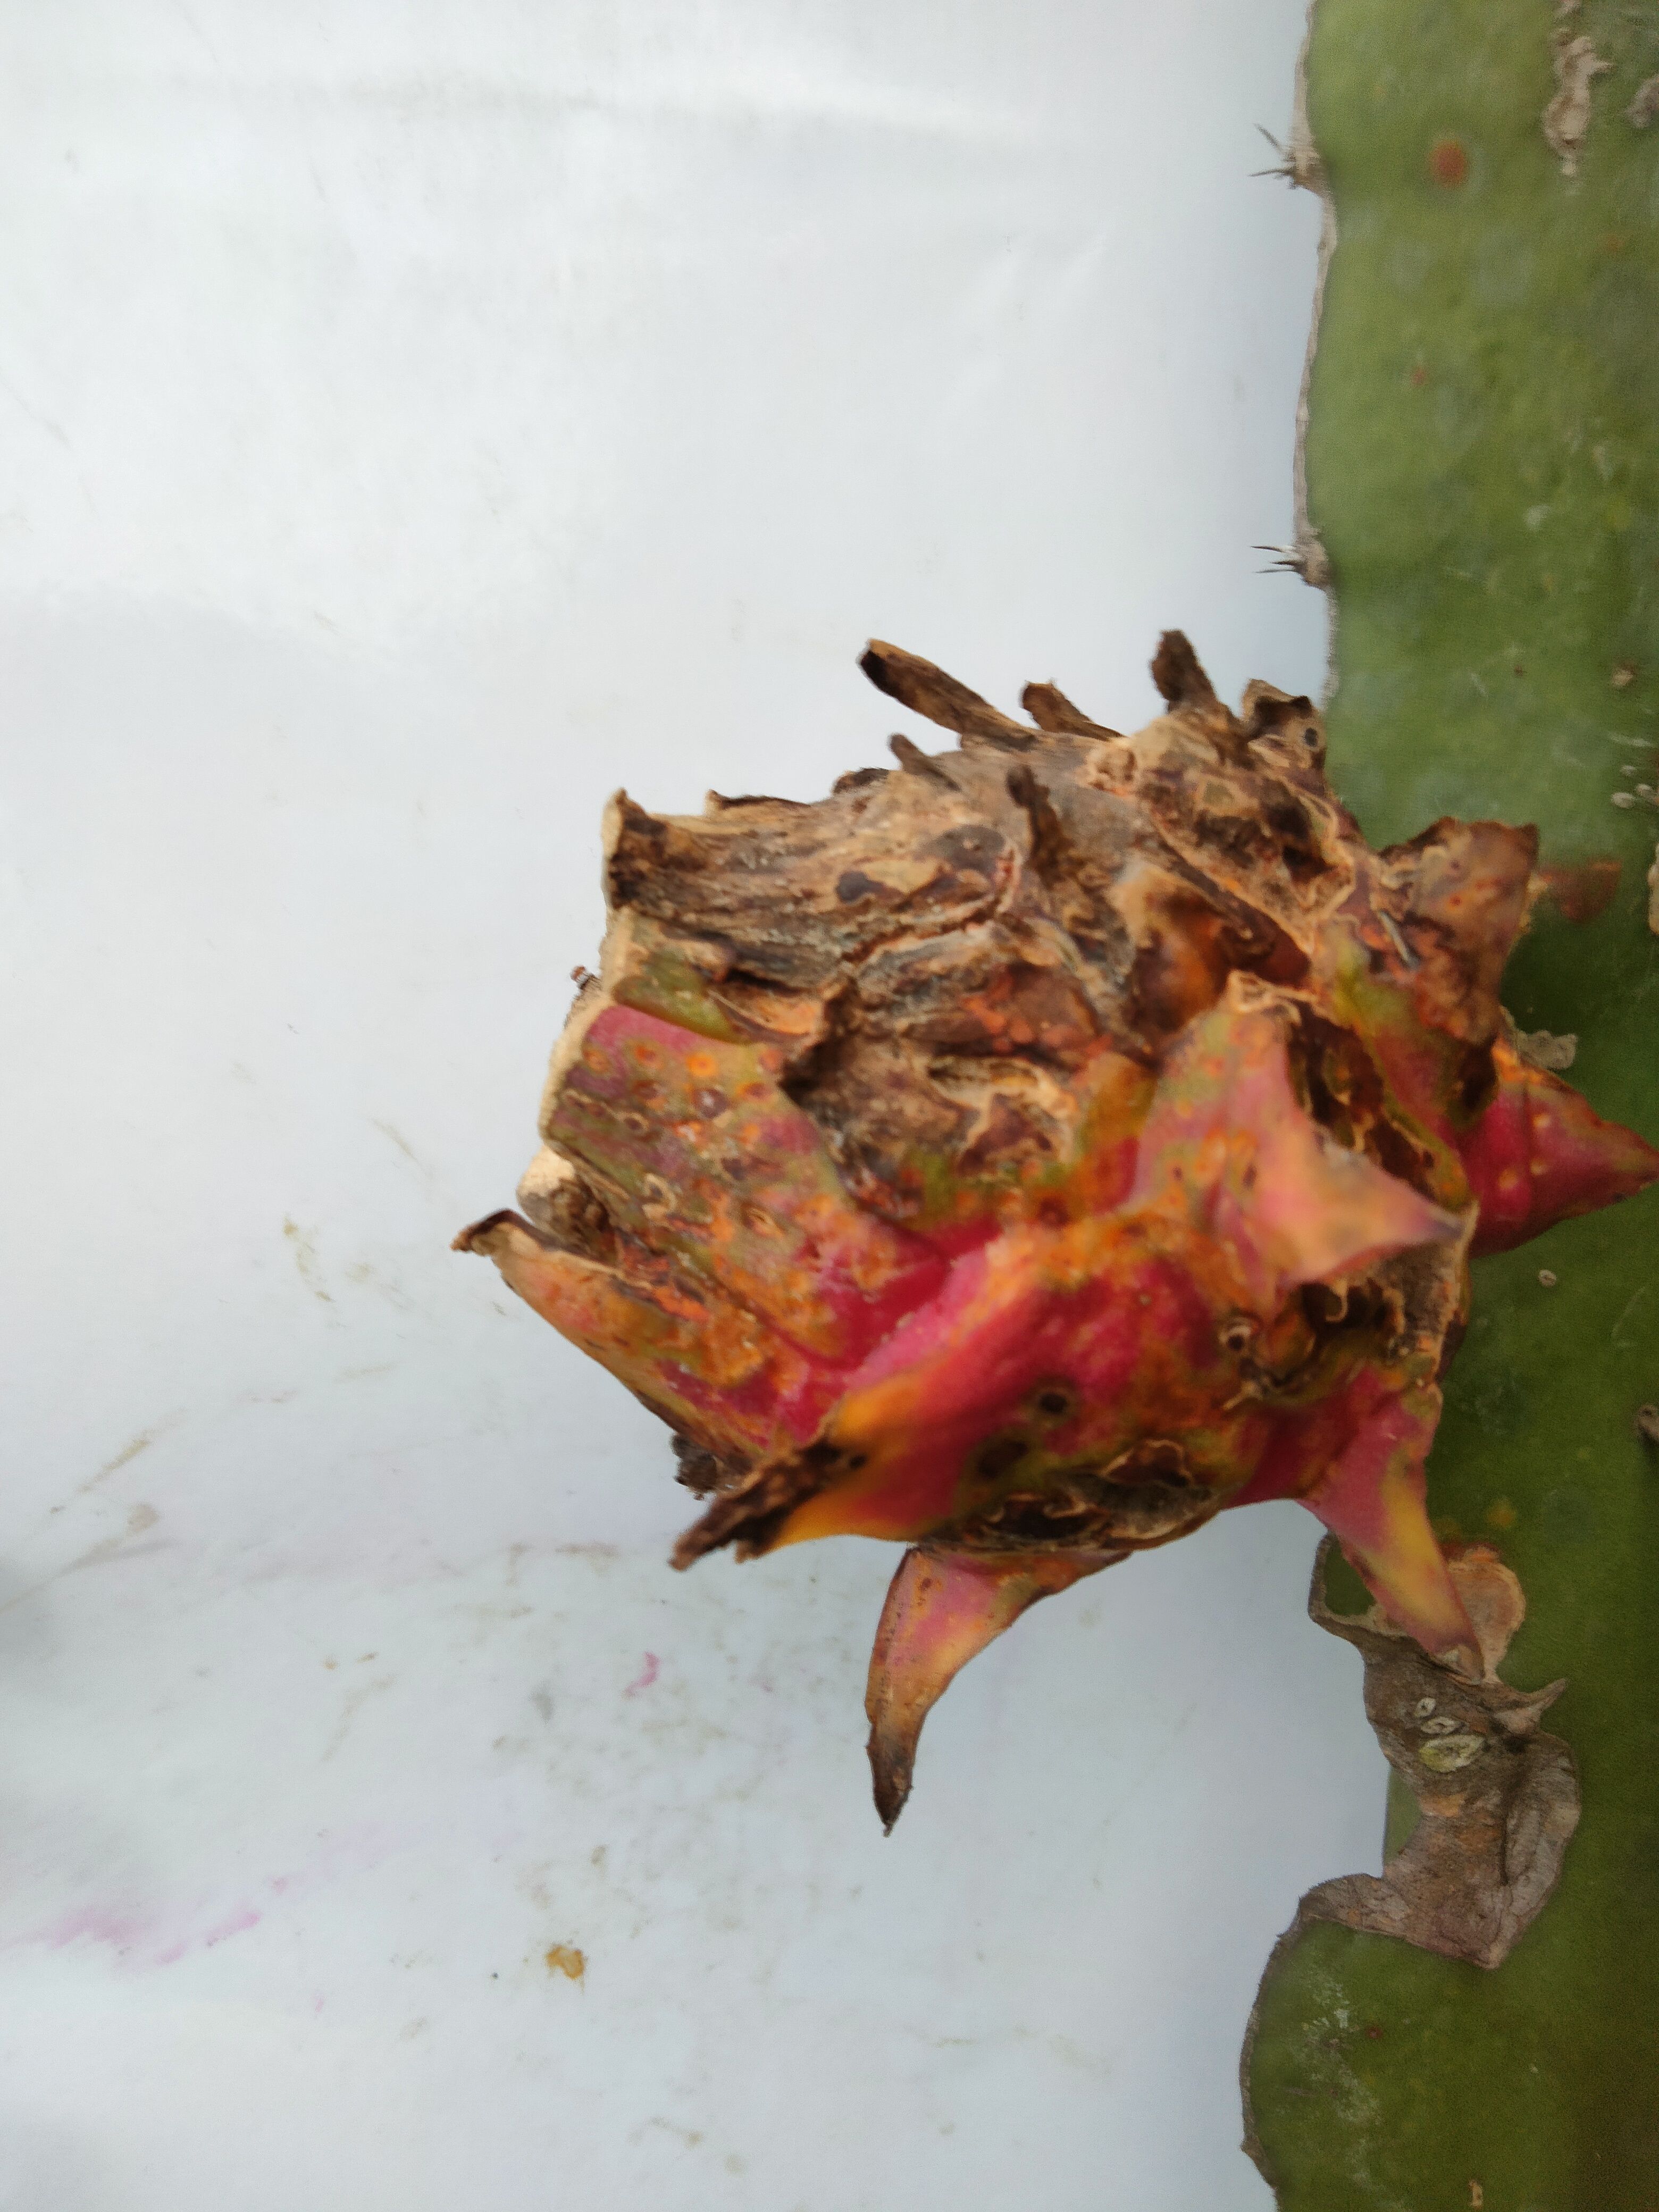
Label: Bad fruit